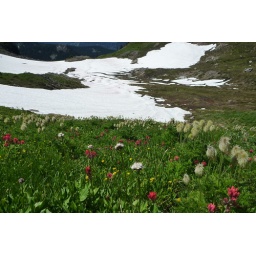
Sitka Valerian, the fuzzy top seedflowers of the Western Pasqueflower and paintbrush in the field along with yellow subalpine buttercups.